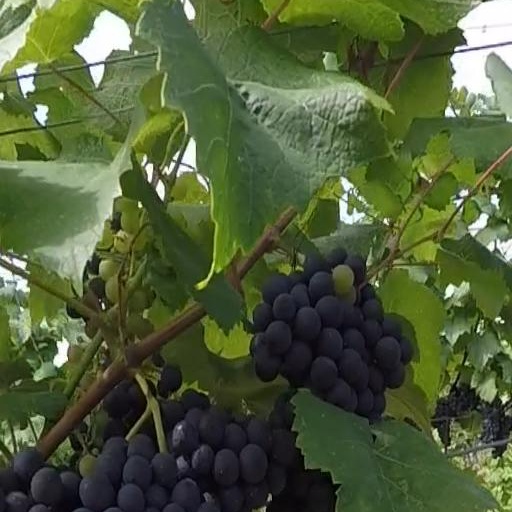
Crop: grape